Ormskirk School

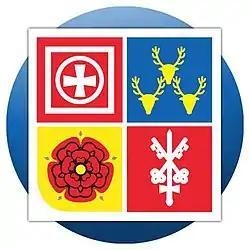
School logo 2020

Ormskirk School is a coeducational secondary school and sixth form located in Ormskirk in the English county of Lancashire.